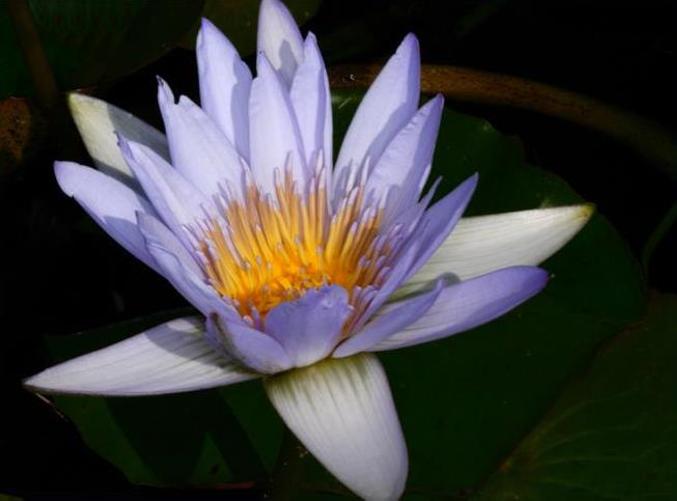
Label: water lily